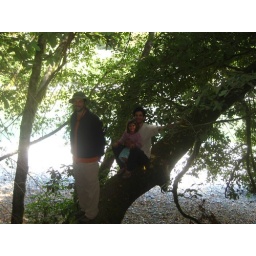
Matt, Niya and Jamil hanging out on a tree over the water on our hike from Alfred Loeb campground.